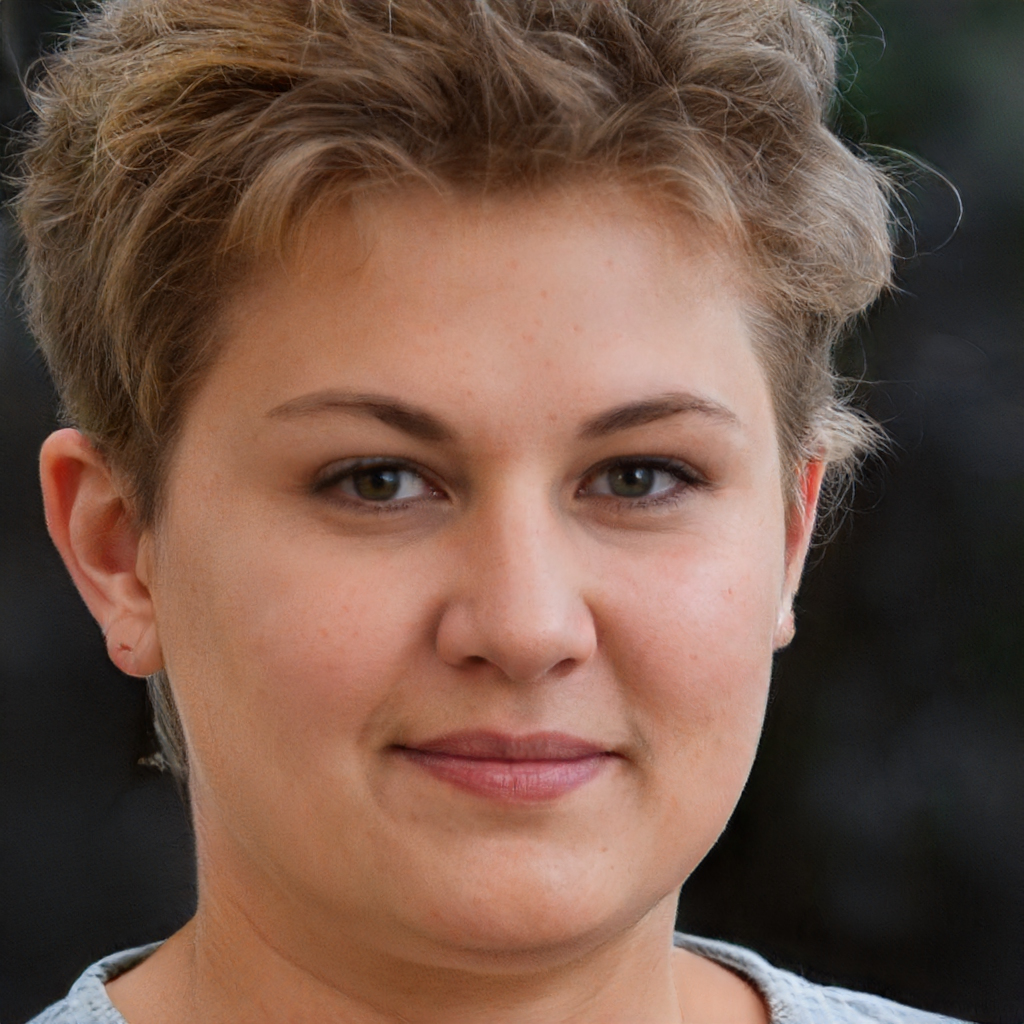
Gender: Female